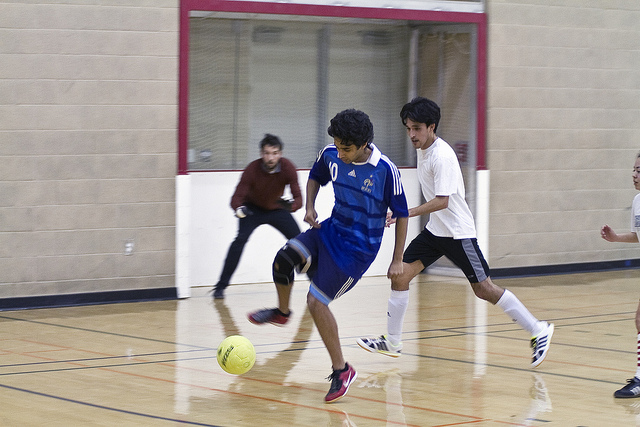
ba thanh niên chơi bóng đá trong nhà thi đấu